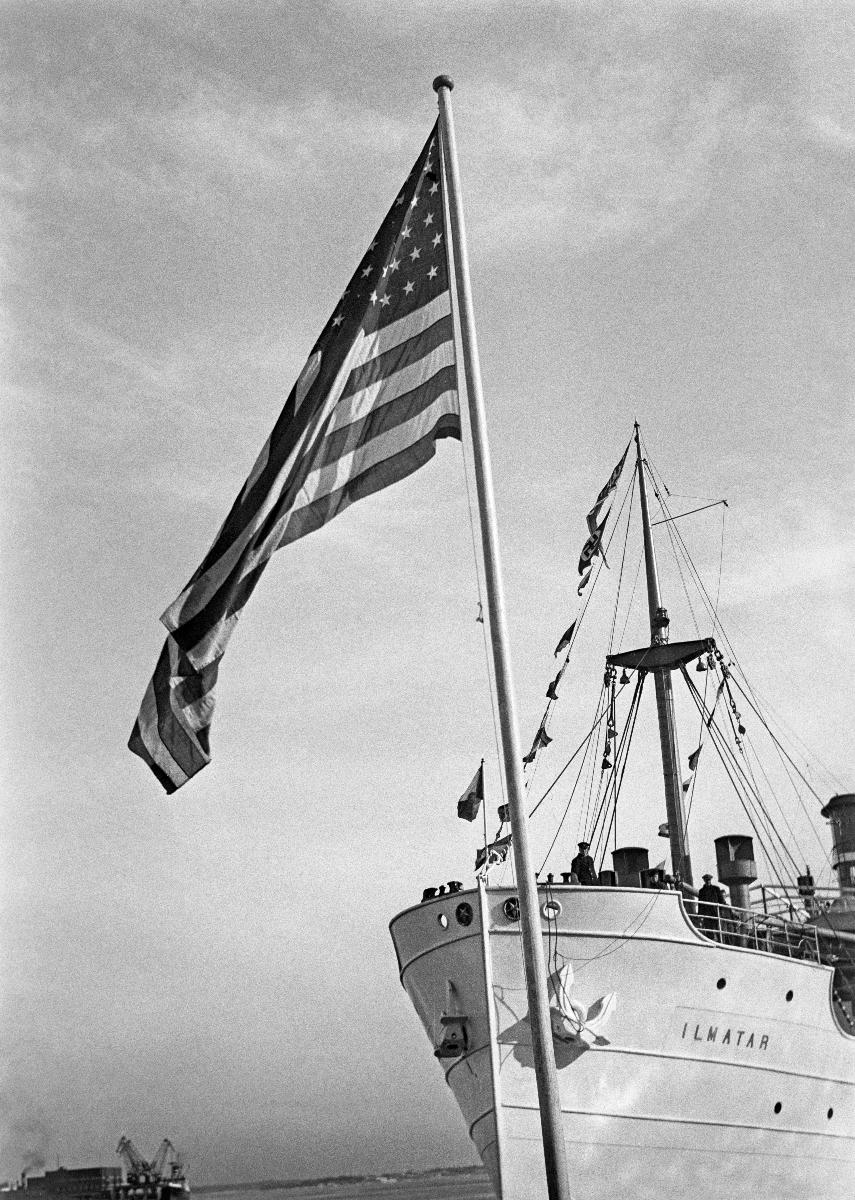
Yhdysvaltain entinen presidentti Herbert C. Hoover saapuu Helsinkiin
Förenta Staternas förre president Herbert C. Hoover anländer till Helsingfors; Former President of the United States Herbert C. Hoover arrives in Helsinki
sisällön kuvaus: Yhdysvaltain entinen presidentti Herbert C. Hoover saapuu Helsinkiin 14.3.1938. content description: Former President of the United States Herbert C. Hoover arrives in Helsinki 14.3.1938. innehållsbeskrivning: Förenta Staternas förre president Herbert C. Hoover anländer till Helsingfors 14.3.1938.
Kuvaaja: Sundström, Hugo, kuvaaja
Vuosi: 1938
Paikka: Suomi, Uusimaa, Helsinki
Aiheet: HBL; presidentit; henkilöt; Yhdysvallat; vierailut; USA; Ilmatar; alukset; liput; presidents; persons; United States of America; visits; politics; United States; vessels; ships; flags; watercrafts; presidenter; personer (individer); Förenta staterna; besök; politik; personer presidenter; Förenta Staterna; fartyg; båtar; flaggor; farkoster